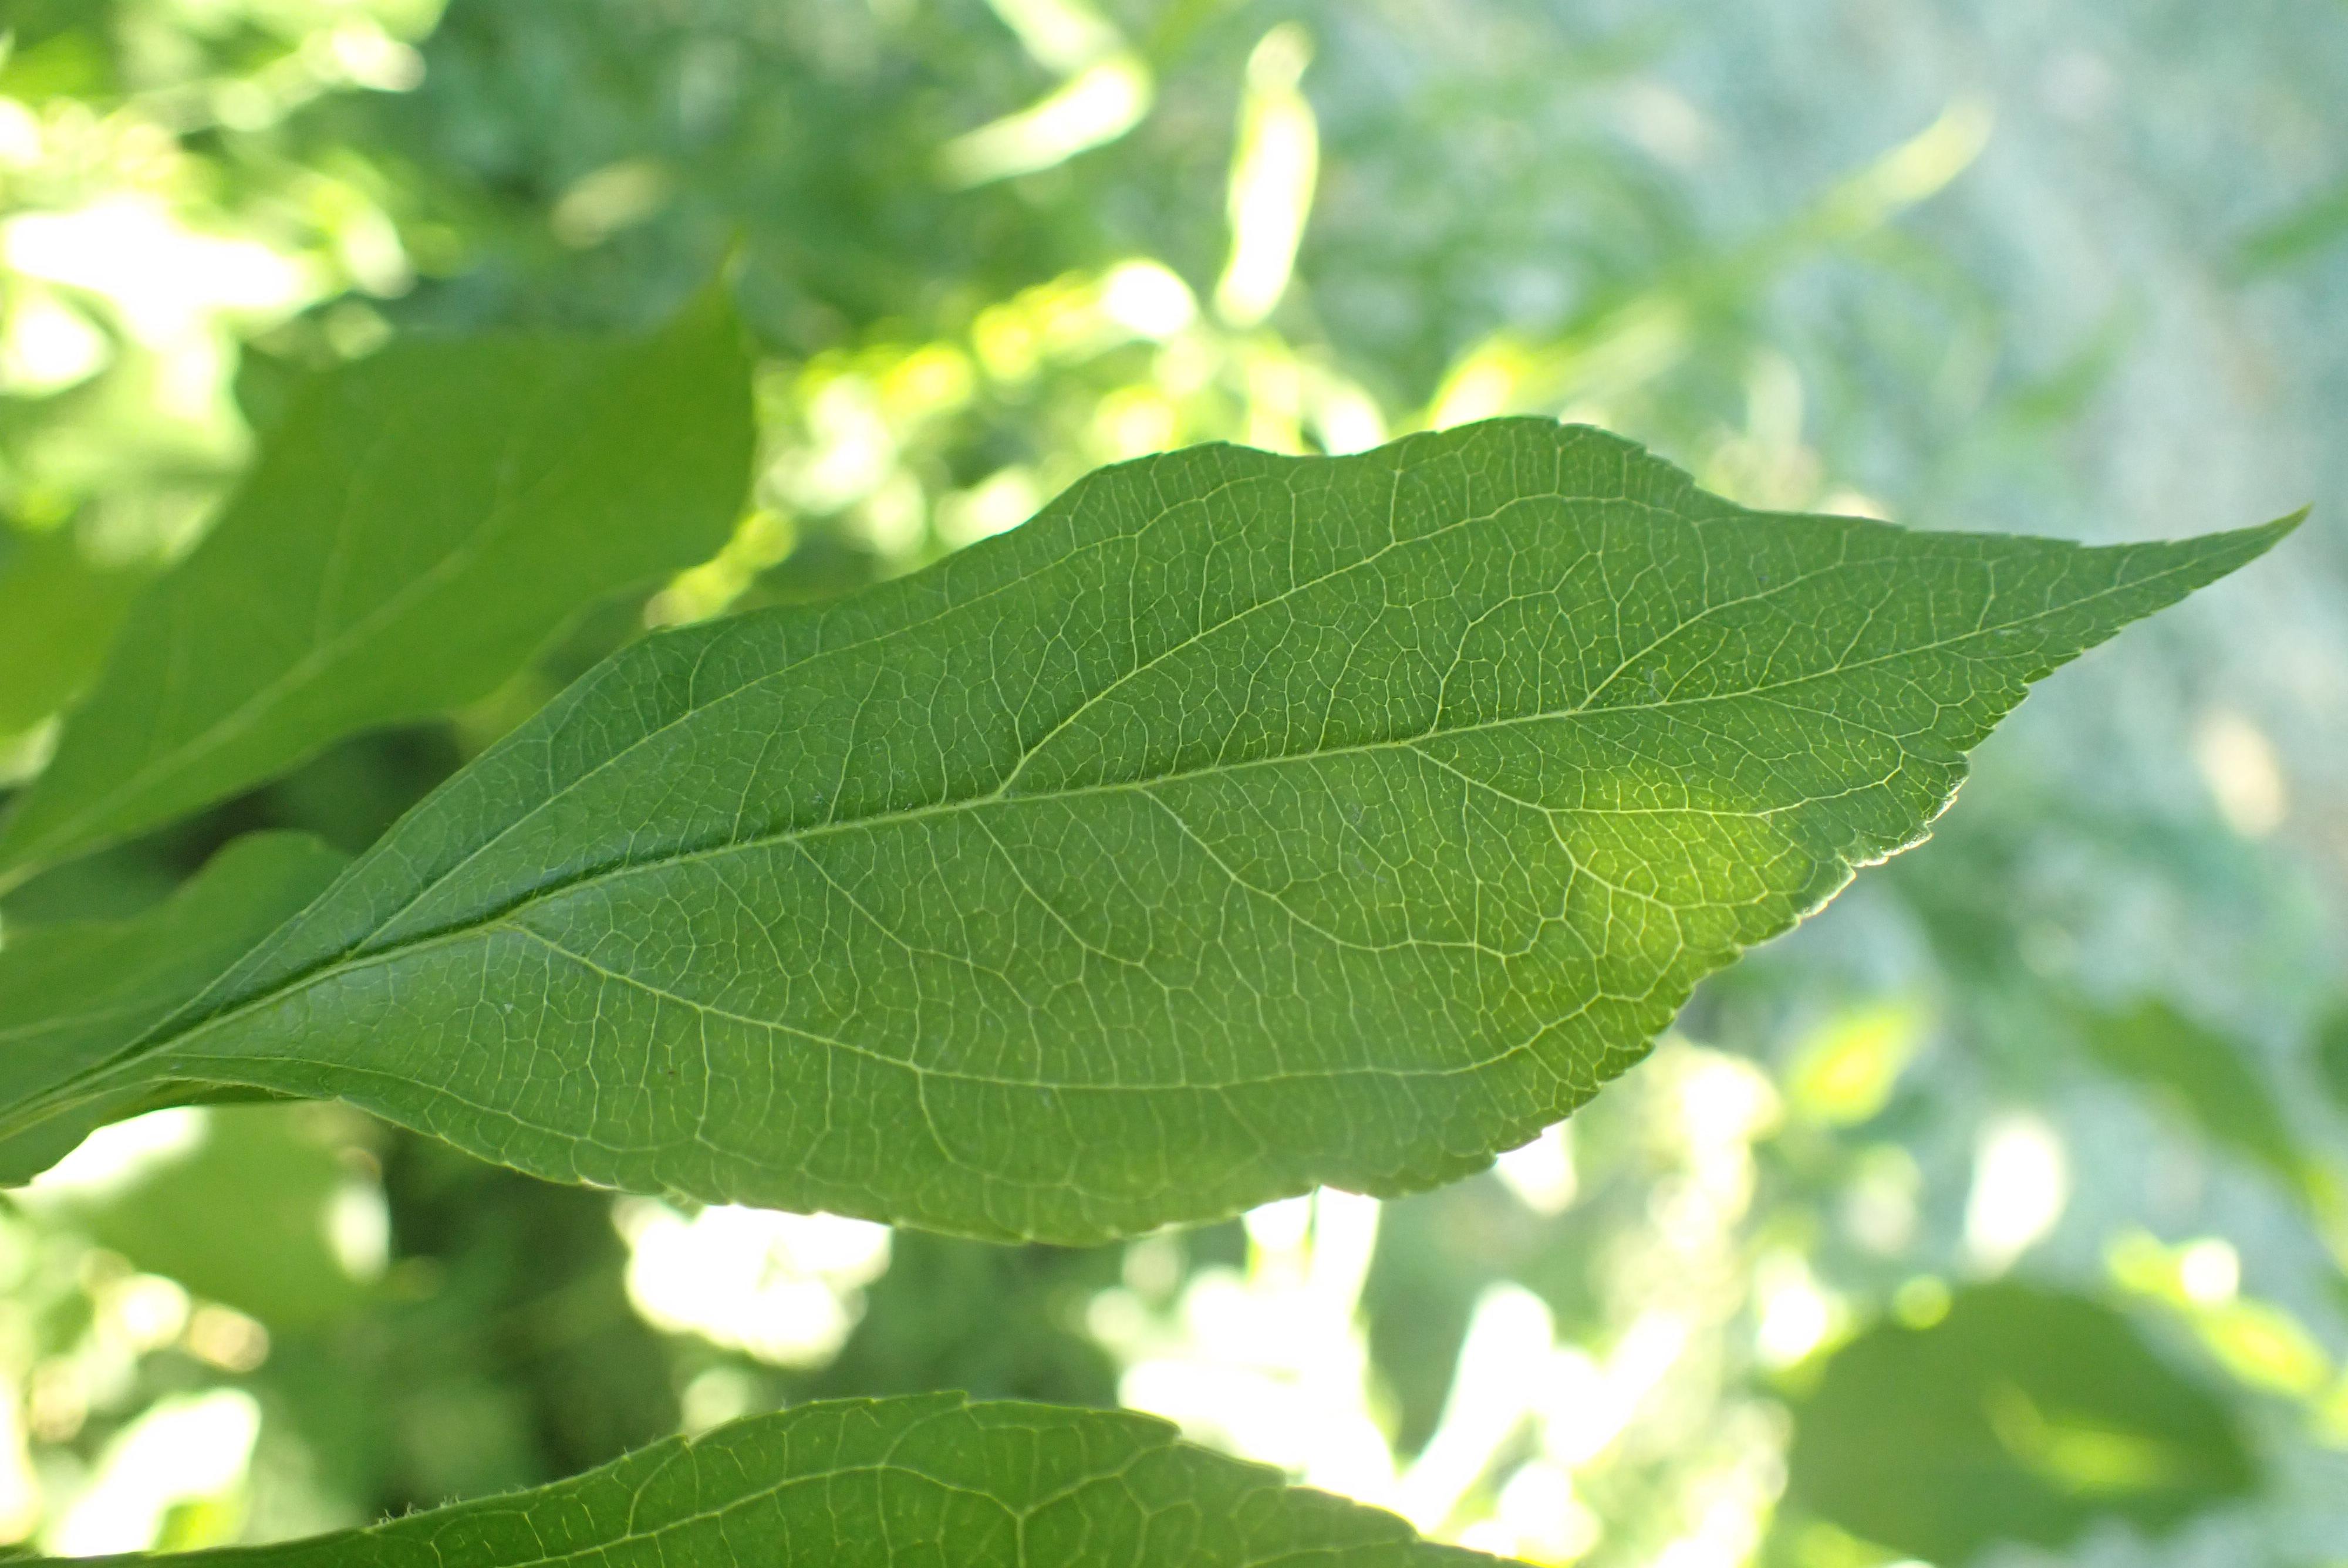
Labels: healthy